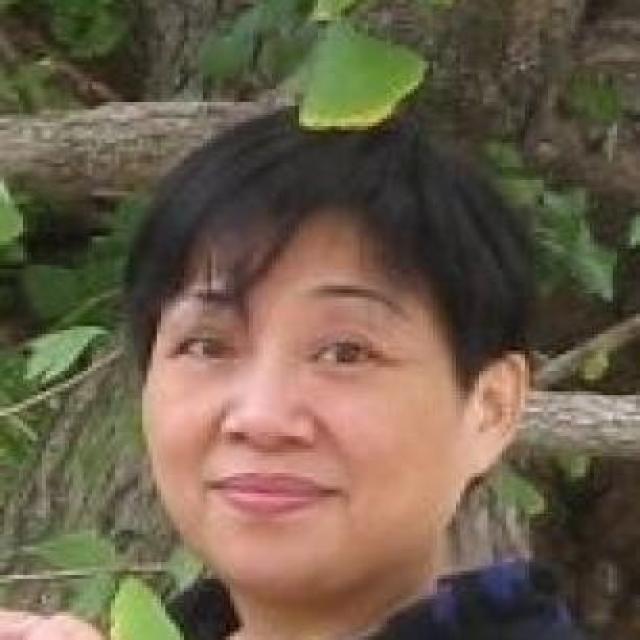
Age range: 45-64